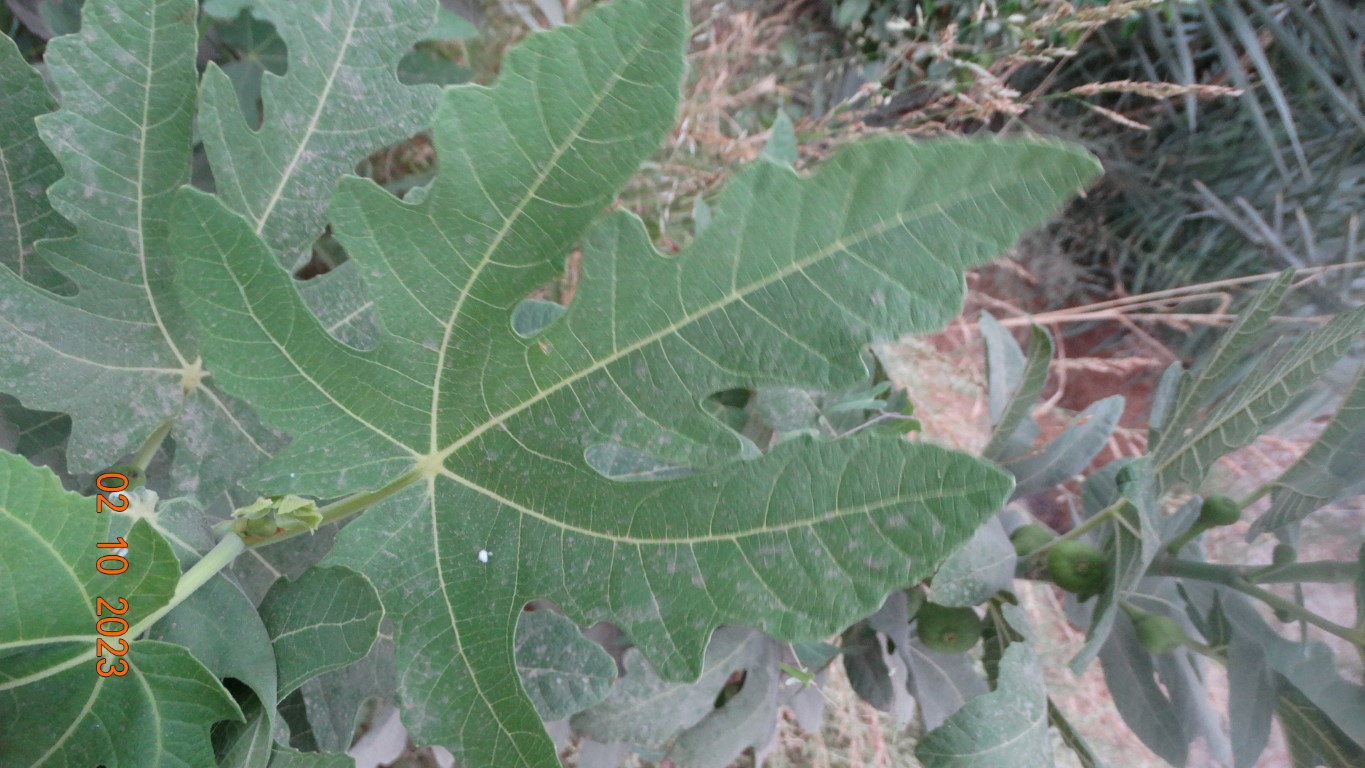
Label: healthy